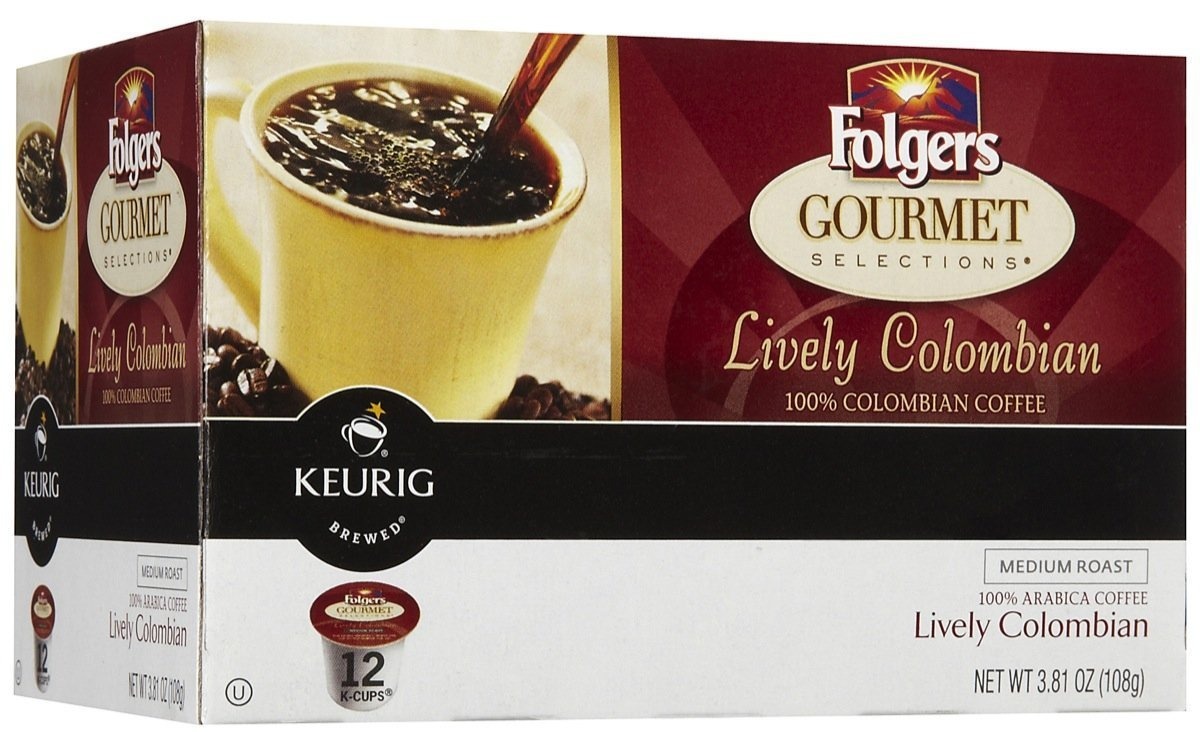
Item Name: Folgers Gourmet Selections Keurig Brewed, Lively Colombian, Medium, K Cup, 12 count
Bullet Point: Folgers Gourmet Selections Keurig Brewed, Lively Columbian, Medium, K-Cup-12 ct
Value: 12.0
Unit: Count

Price: 14.92